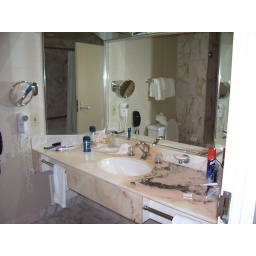
are sink area in the bathroom at are room in the Taj